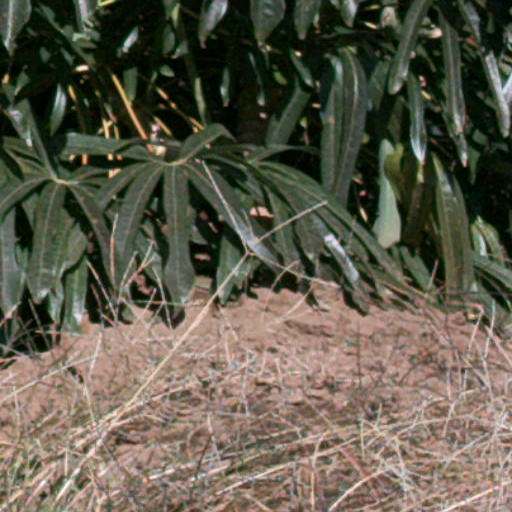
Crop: cassava